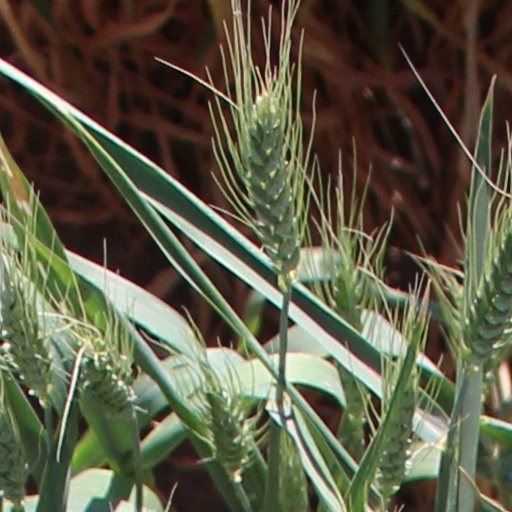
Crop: wheat